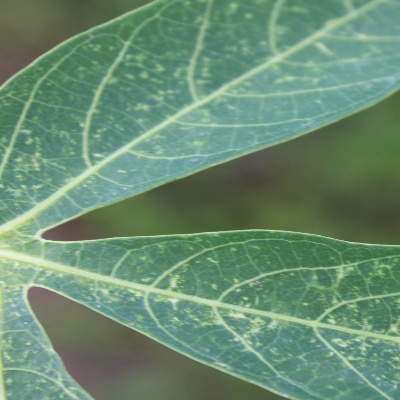
Crop: Cassava
Condition: green mite